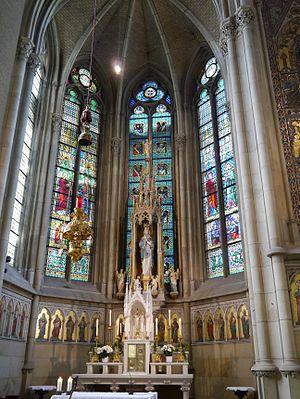
Locus iste, WAB 23, est un motet composé par Anton Bruckner en 1869 pour la dédicace de la chapelle votive de la nouvelle cathédrale de Linz.
La Messe n ° 2 en mi mineur, WAB 27, d'Anton Bruckner est une messe pour chœur mixte à huit voix et instruments à vent.